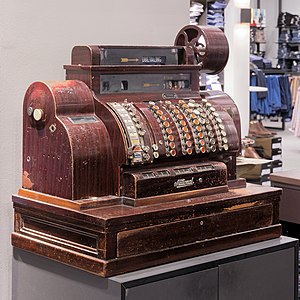
Kasseapparat
"Et kasseapparat af mærket ""National"".
Harders kasseapparat er det ældste der er i brug i Danmark, det står i herretøjsbutikken Harder i Aarhus og stammer fra 1917